Bonnie Clearwater

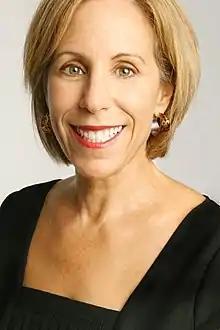
Bonnie Clearwater'

Bonnie Clearwater (born 1957) is an American writer and art historian. She is the director and chief curator of Nova Southeastern University's Museum of Art Fort Lauderdale. Previously, Clearwater was the director and chief curator of Museum of Contemporary Art, North Miami. She has a particular interest in the work of Mark Rothko.